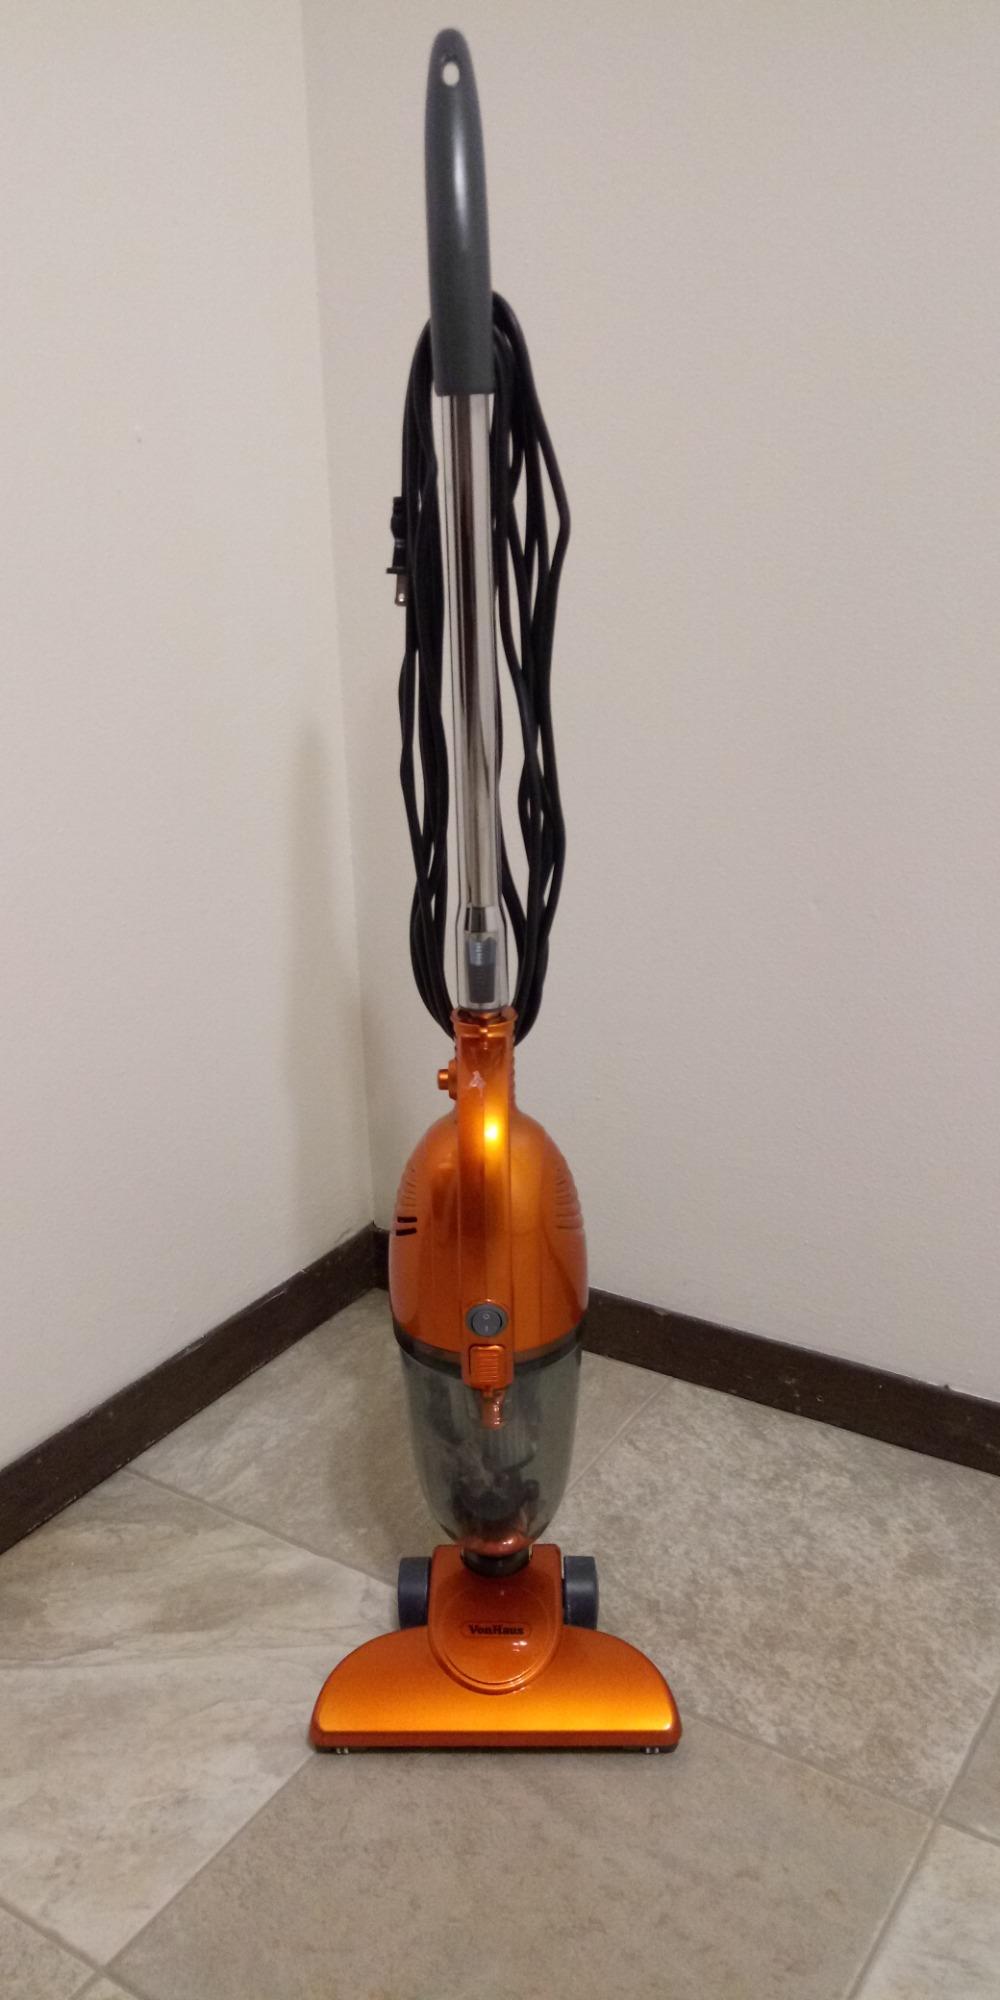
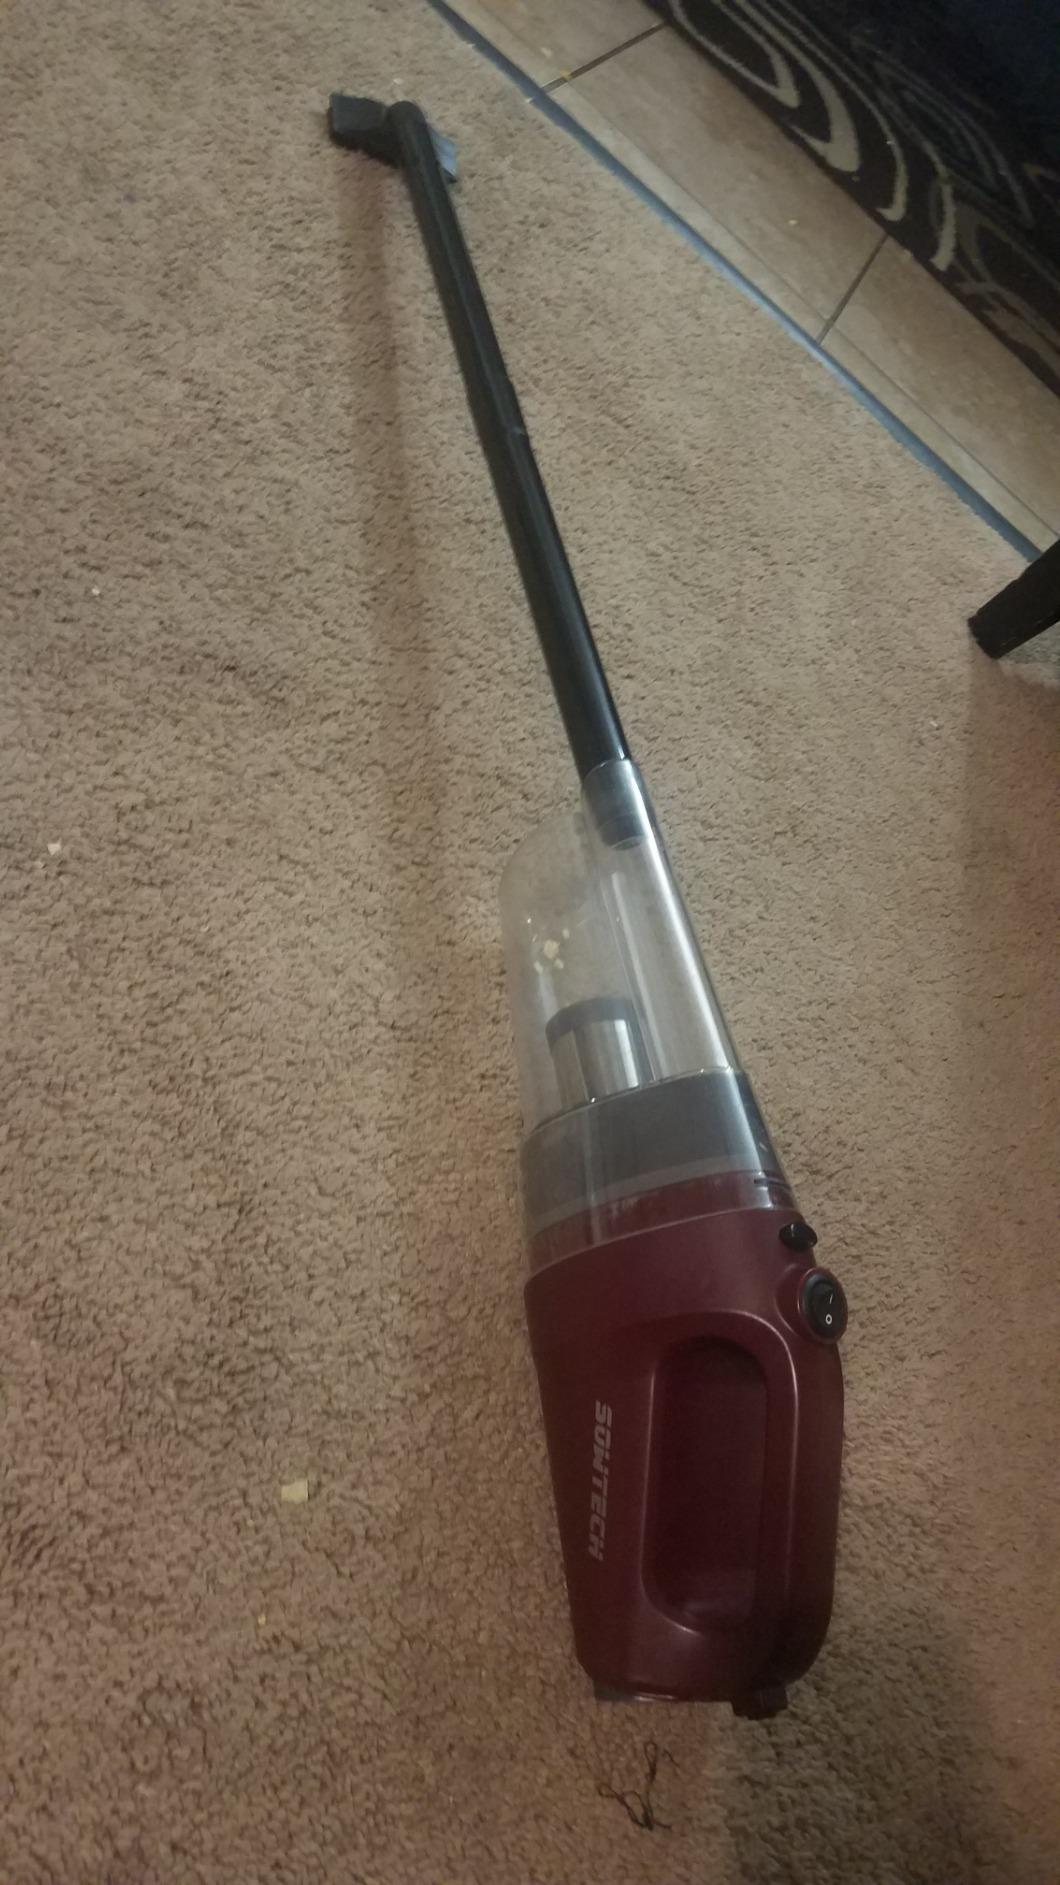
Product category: items_vacuum
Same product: no